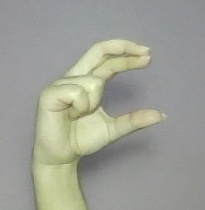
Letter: thal